FC Chernihiv

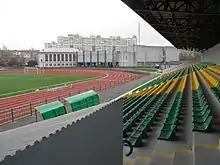
Yunist Stadium, used by the club since 2023

In 2022 after much speculation, it became official that the club was admitted to Ukrainian First League for the first time in its history. Due to the destruction of Chernihiv Arena, the club was forced to use the stadium Yunist Stadium. The club to reinforce the team signed several players, including Vladyslav Panko, Vyacheslav Koydan, Volodymyr Zubashivskyi, Vladyslav Shkolnyi, Oleksandr Rudenko, Myroslav Serdyuk, Roman Vovk, Dmytro Kulyk and Mykola Syrash. The club's first victory was against Metalurh Zaporizhzhia in Zaporizhzhia. Unexpectedly, the contracts of some players who had distinguished themselves in the previous season were interrupted, in an attempt to launch young players. Unfortunately, this strategy was not the right one and the club's defense was not good and by the middle of the league, the team was already in the last positions. In October 2023, Artem Strilets was called up to the Ukraine national student football team, playing 4 matches and becoming the first player from the club to play for one of the Ukrainian national football teams. The club finished the 2023–24 FC Chernihiv season in 19th place and was relegated to the Ukrainian Second League.